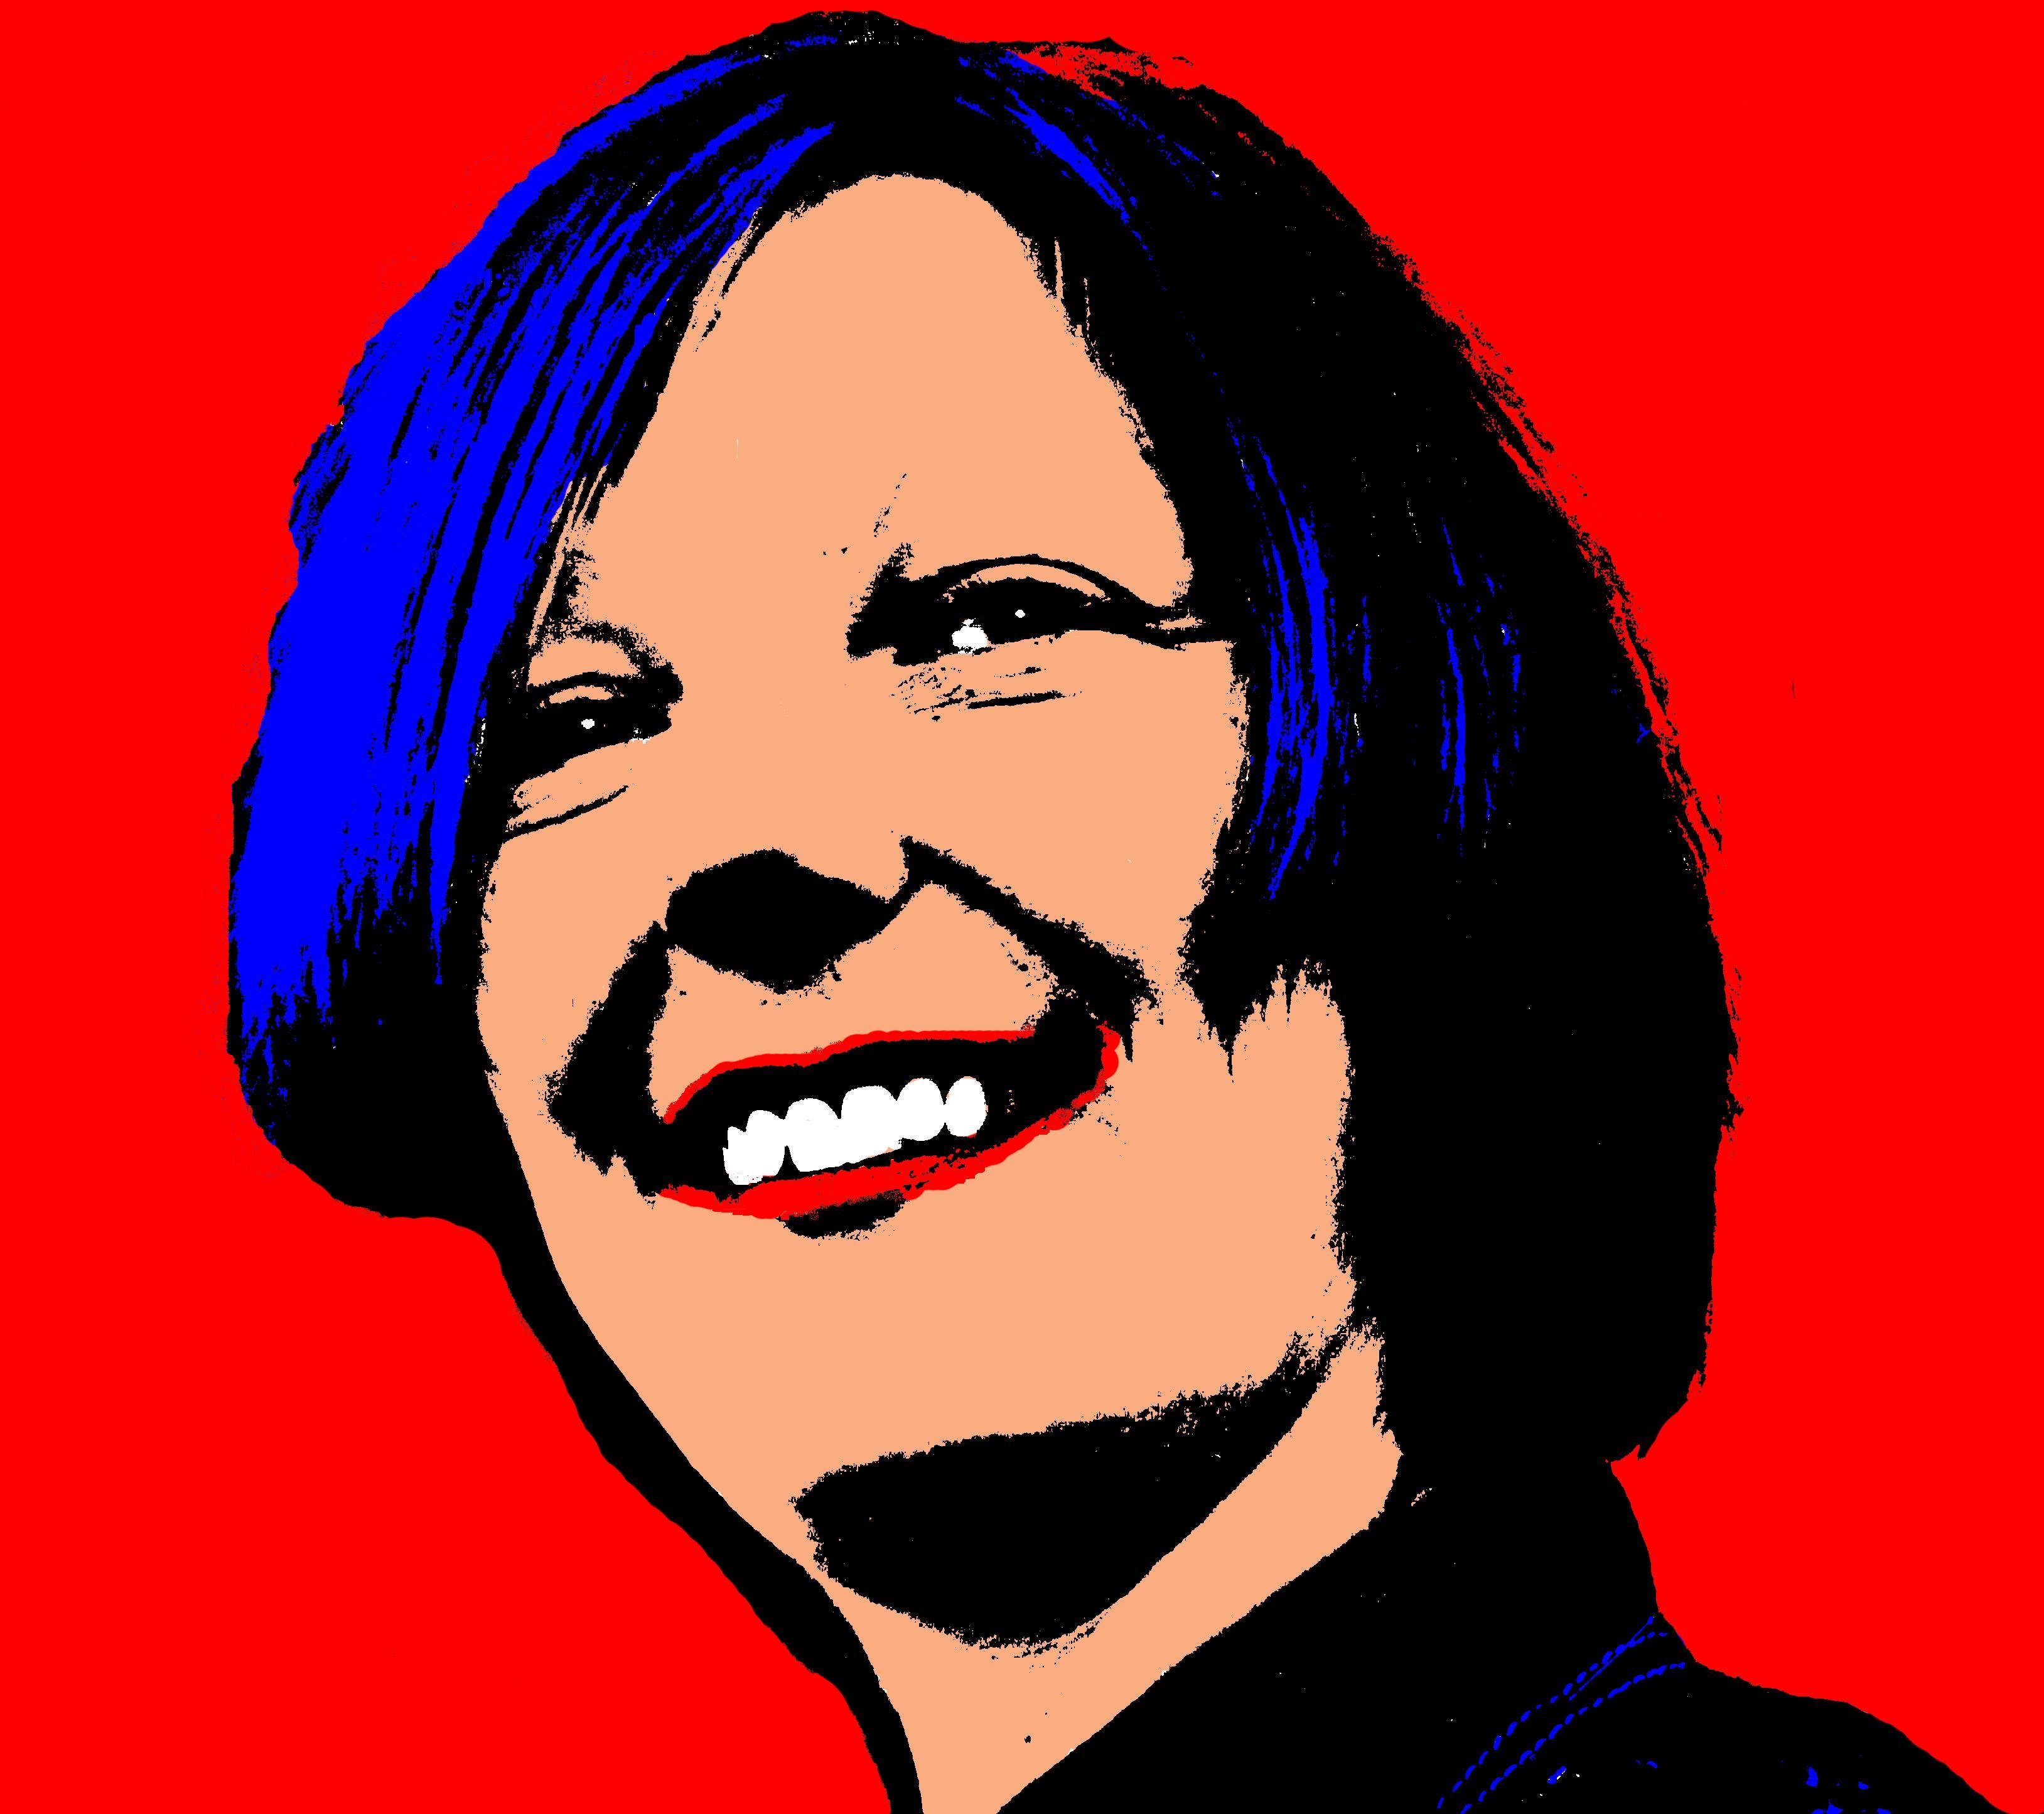
face, art, pop, illustration, head, organ, cartoon